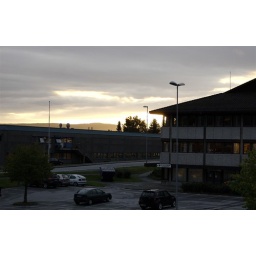
early morning view from a window in the library